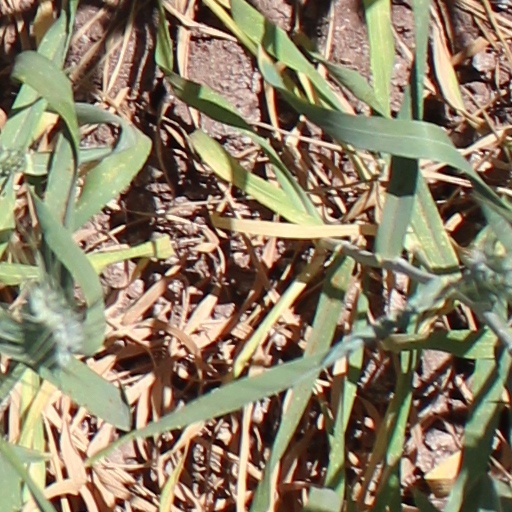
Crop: wheat